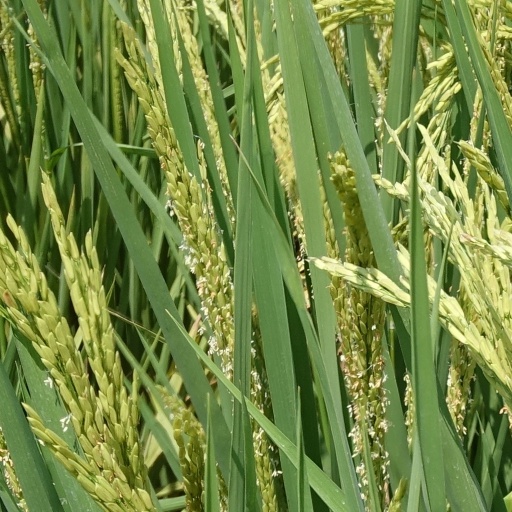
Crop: rice